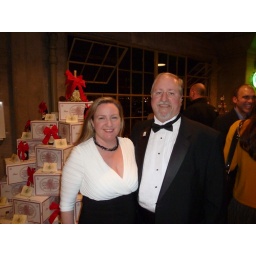
Sarah and me in front of the Anchor Xmas box tree